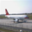
Label: airplane